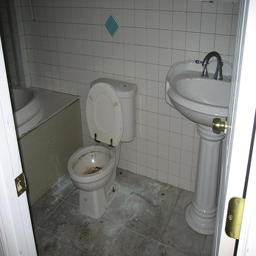
A small bathroom seen through an open door showing pedestal sink and a rust-stained toilet
A bathroom with a broken toilet full of brown stuff.
there is a very dirty white toilet in a all white tie bathroom
a nasty bathroom with a tub, sink and a toilet.
An empty bathroom with a dirty floor and toilet.